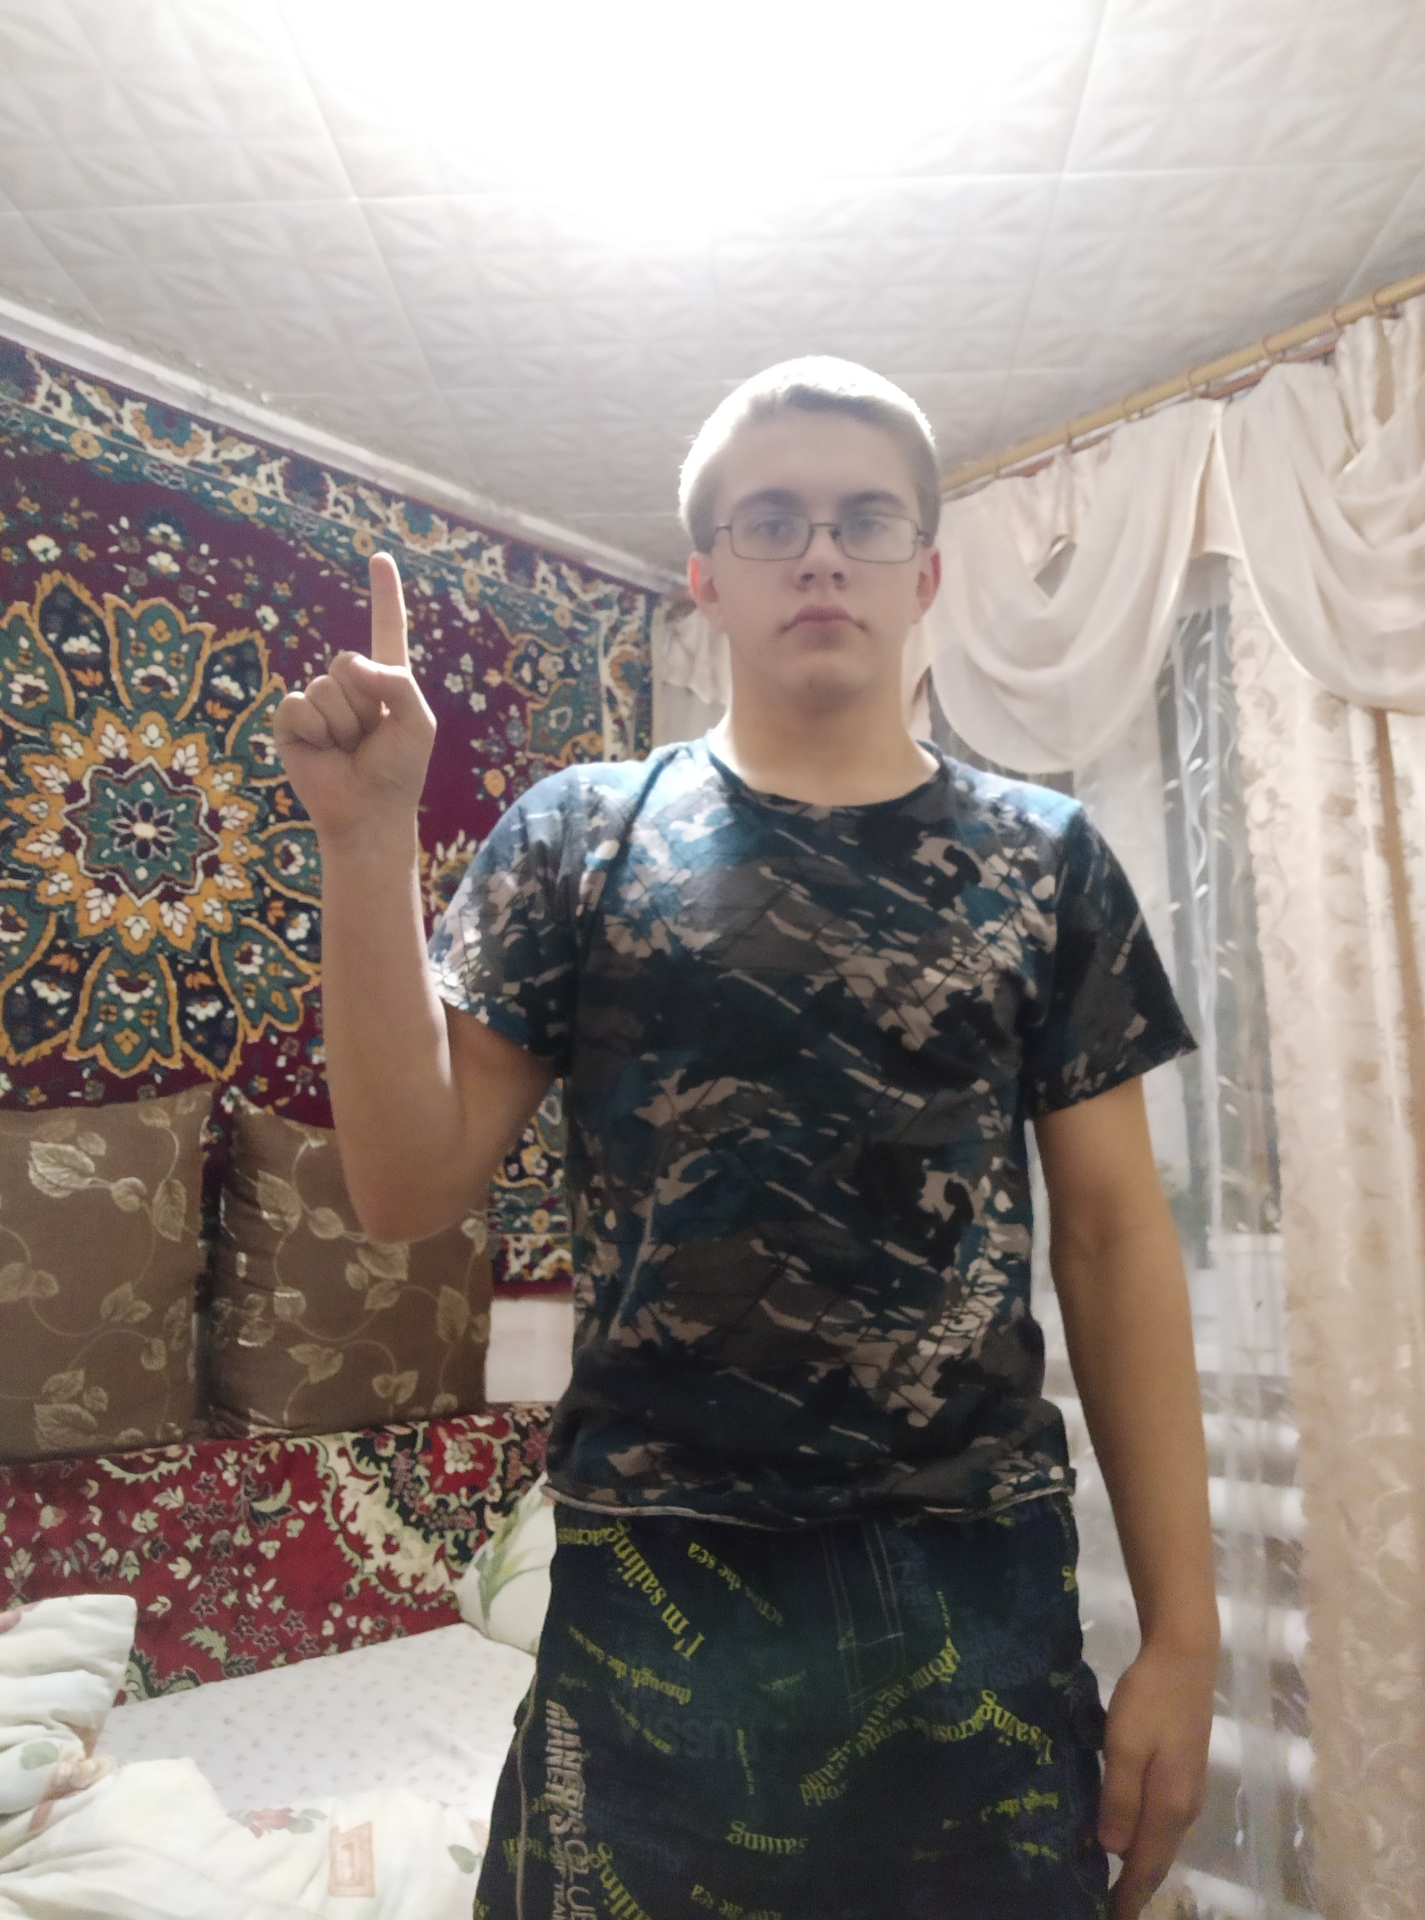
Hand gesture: one